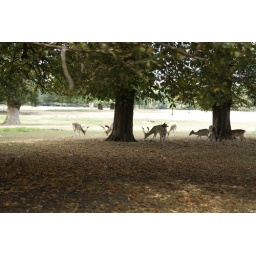
Stags in the trees in the distance you can make out the doe's resting on the grass